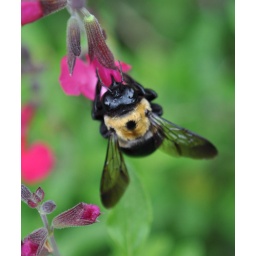
Bumblebee on pink flower at Riverbanks Zoo in Columbia, South Carolina